The Cup of Fury (film)

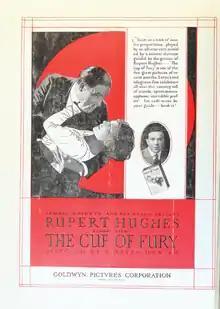
Advertisement

The Cup of Fury is a 1920 American silent drama film directed by T. Hayes Hunter and starring Helene Chadwick, Rockliffe Fellowes, and Frank Leigh.